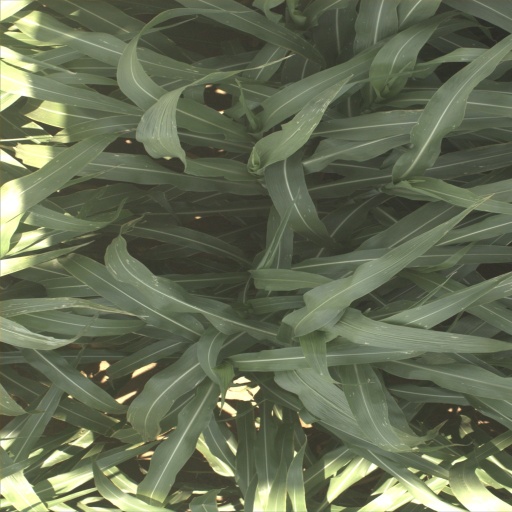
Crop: sorghum